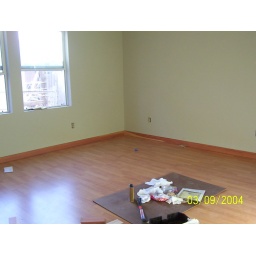
our bedroom after we put the new floor in